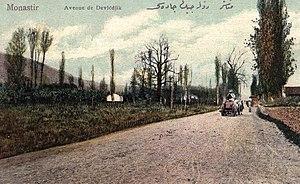
Carte postale de Monastir, Empire Ottoman (maintenant Bitola, Macédoine du Nord), 1912 Македонски: Разгледница од Битола, 1912 г.